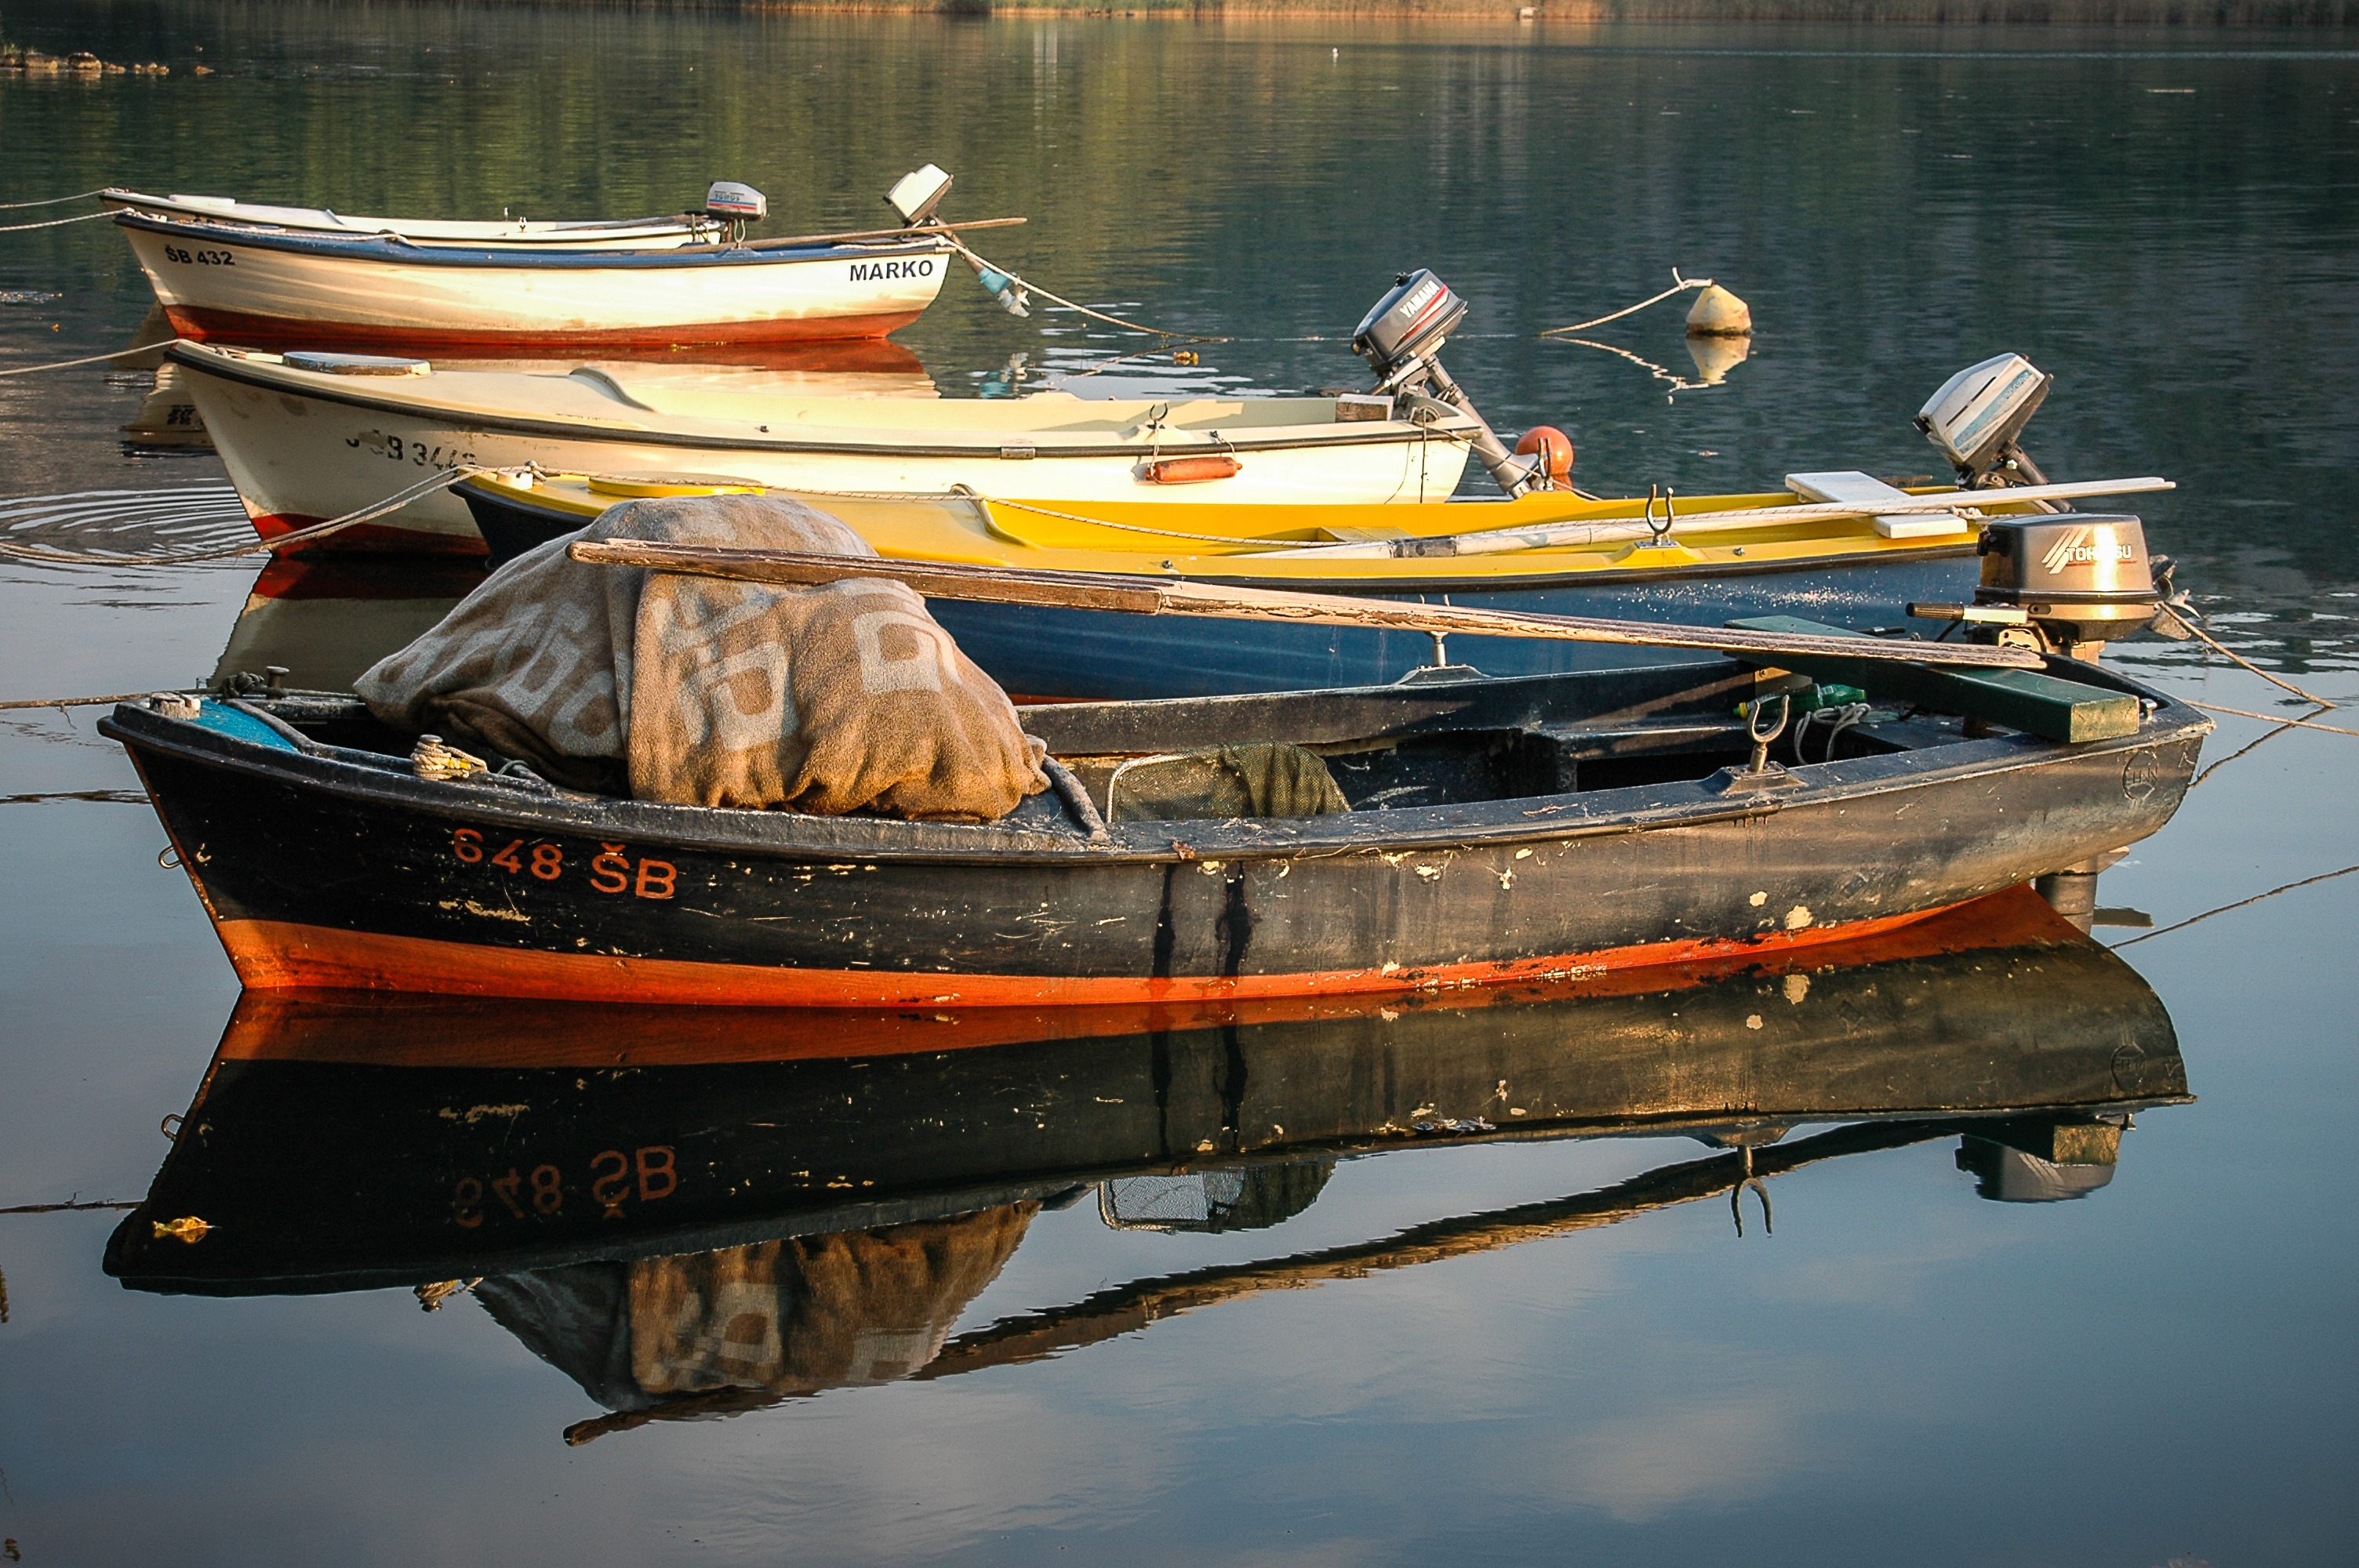
sea, boat, boot, vehicle, yacht, colorful, motorboat, boating, picturesque, watercraft, barque, fishing vessel, fishing boats, dinghy, skiff, watercraft rowing